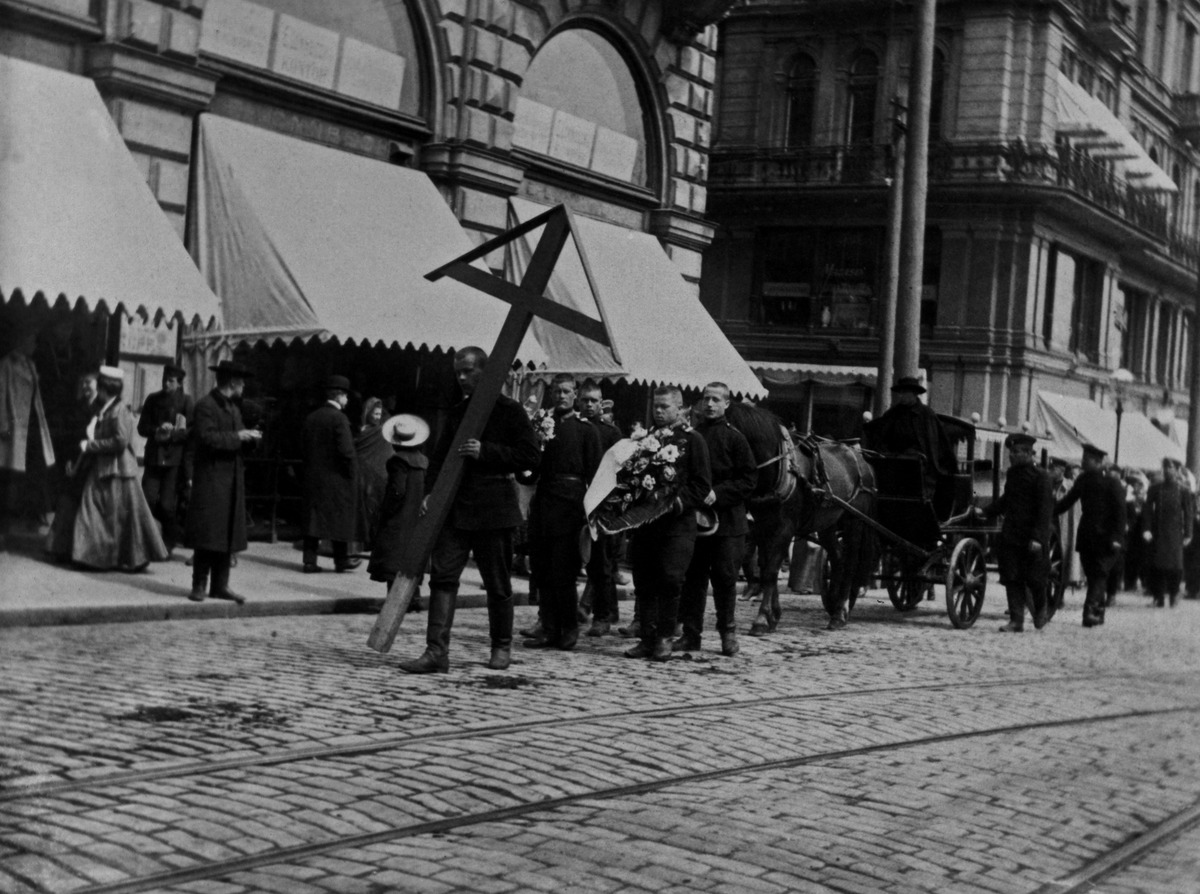
Venäläiset sotilashautajaiset
sisällön kuvaus: Venäläiset sotilashautajaiset. Saattue Pohjoisesplanadi 35 kohdalla. mustavalkoinen
Ajankohta: kuvausaika 1917 ennen
Paikka: Suomi, Uusimaa, Helsinki, Kaartinkaupunki Helsinki, Pohjoisesplanadi 35
Aiheet: hautajaiset, seppeleet, ruumisvaunut, ruumissaatot, venäläiset venäläisyys, surusaatot, saattajat, hautaristit